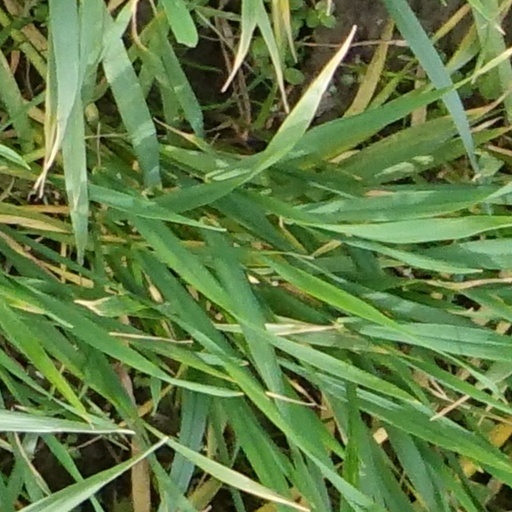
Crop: wheat